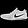
Label: Sneaker